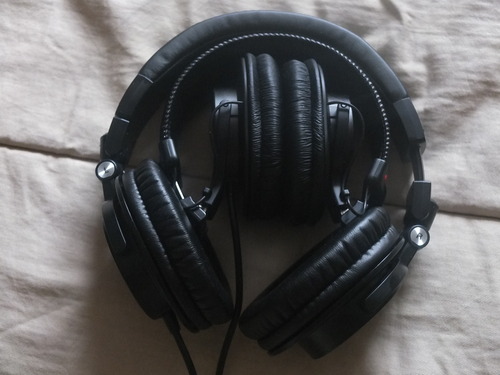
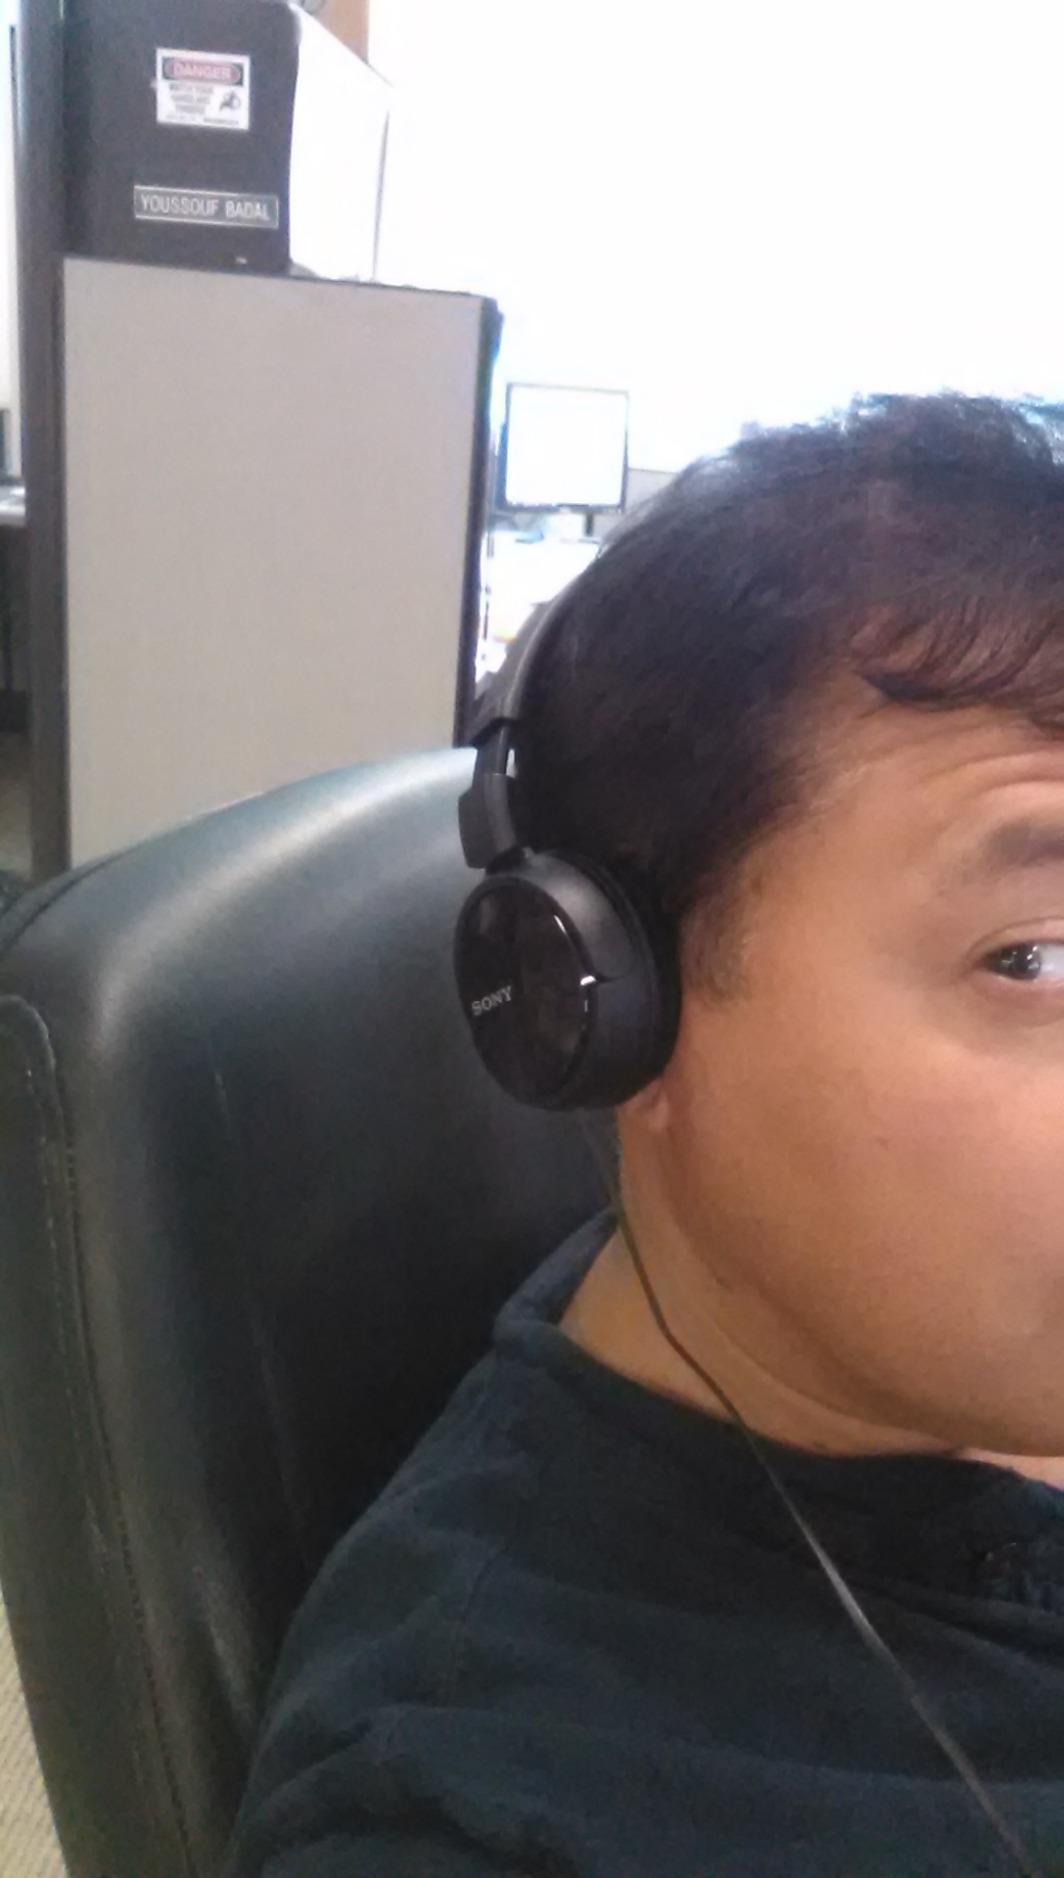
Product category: headphones
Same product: no